Mars 2112

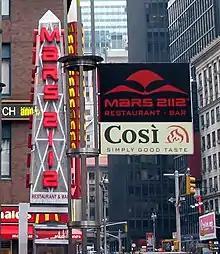
Street-level sign for Mars 2112 near Times Square

Mars 2112 (pronounced "Mars twenty-one twelve") was one of many tourist-targeted restaurants in the Times Square district of New York City, based on future space travel and accommodations. At , it was the largest such themed restaurant when it opened in November 1998.